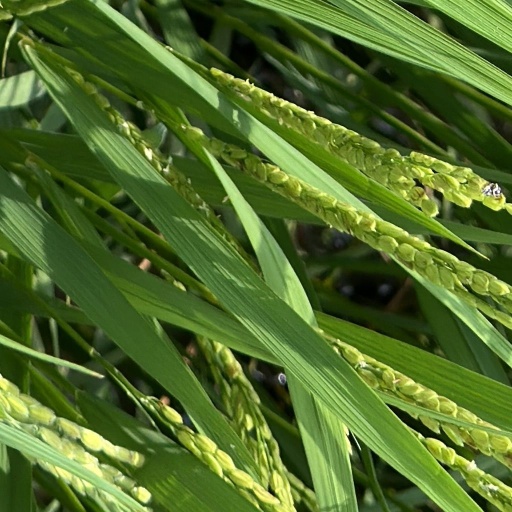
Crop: rice